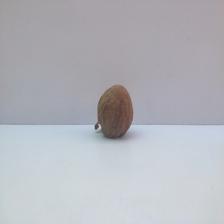
Size: Spoiled